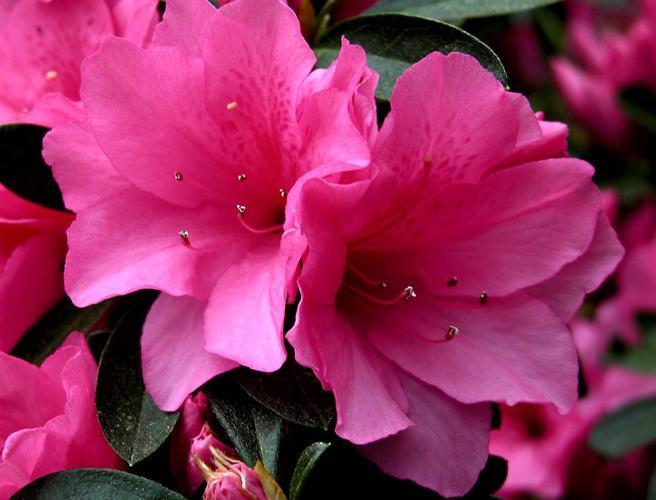
Label: azalea